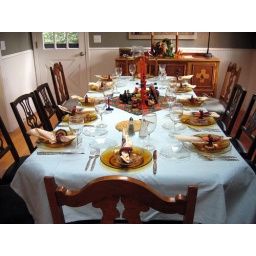
Turkey theme table setting, appropriately enough. @Brandon's aunt's house in Santa Cruz